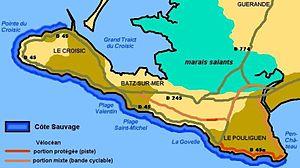
La presqu'île du Croisic désigne une presqu'île de l'ouest du département de la Loire-Atlantique en France, constituée des territoires des communes du Croisic à l'ouest, de Batz-sur-Mer au centre et du Pouliguen à l'est, lesquelles forment également le canton du Croisic. Elle est constitutive du territoire plus vaste de la presqu'île guérandaise.
La côte sauvage de la presqu'île guérandaise est une partie de la côte d'Amour. Il s'agit d'une frange rocheuse du littoral qui s'étend en réalité sur la côte occidentale de la presqu'île du Croisic sur le territoire des communes du Croisic, de Batz-sur-Mer et du Pouliguen en Loire-Atlantique.